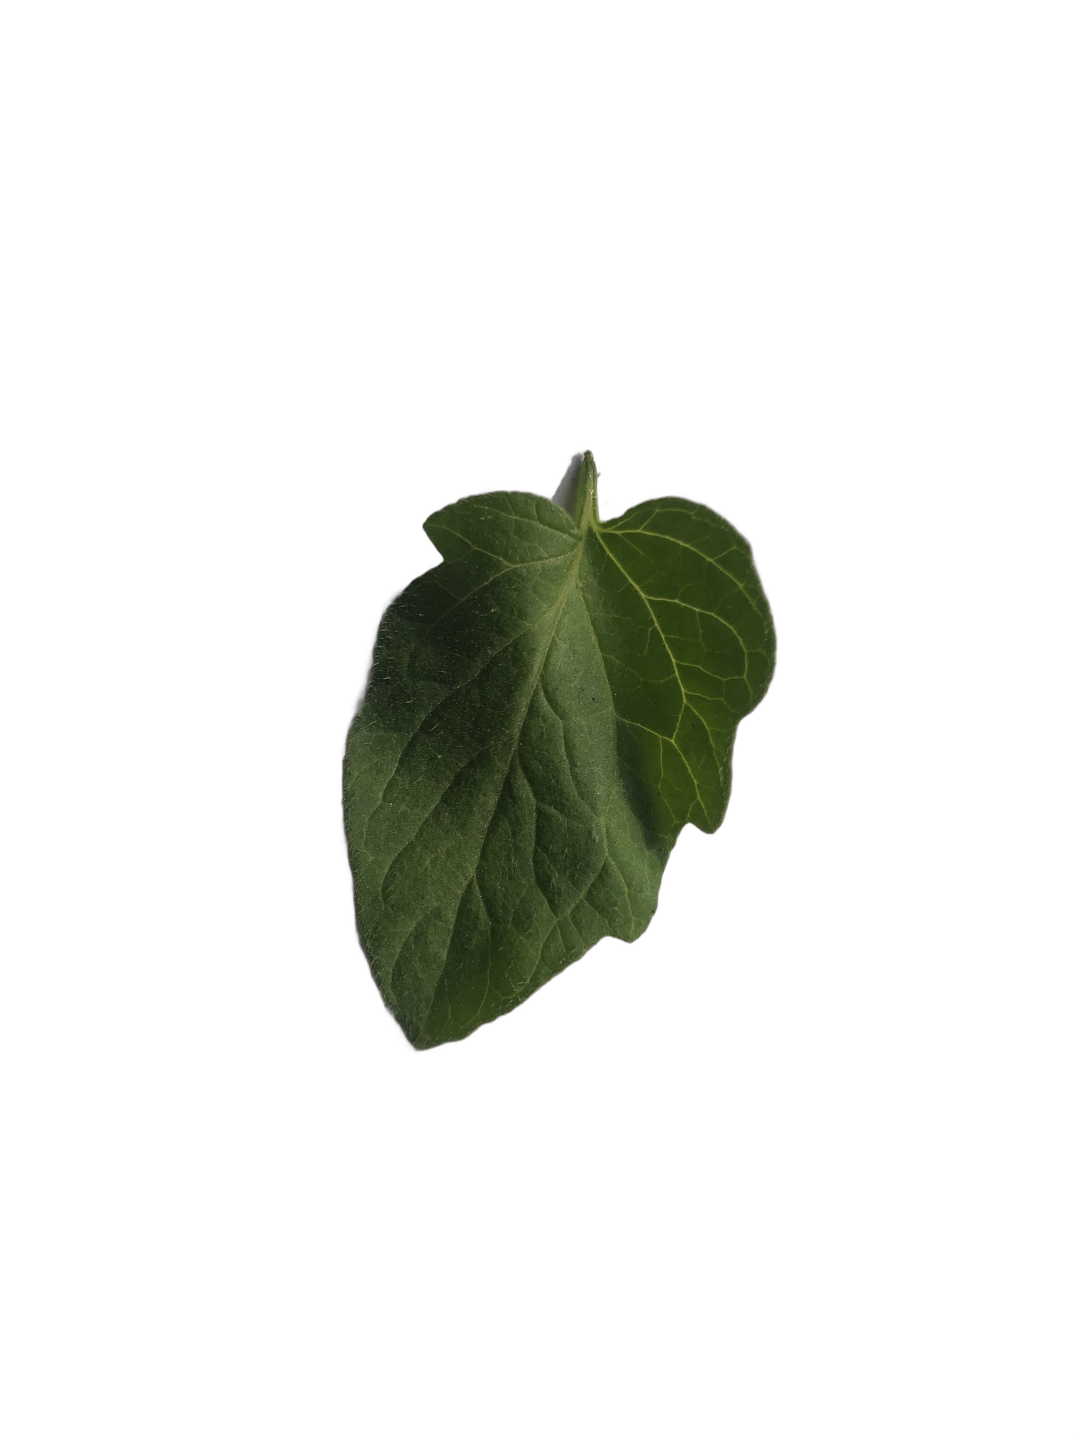
Crop: Tomato
Label: Healthy